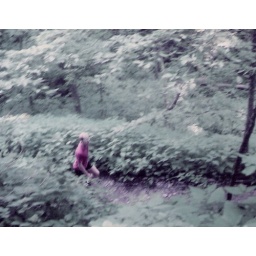
The final bus driver Larry walking up a trail in the Smokey Mountains by Gatlinburg Tenn.